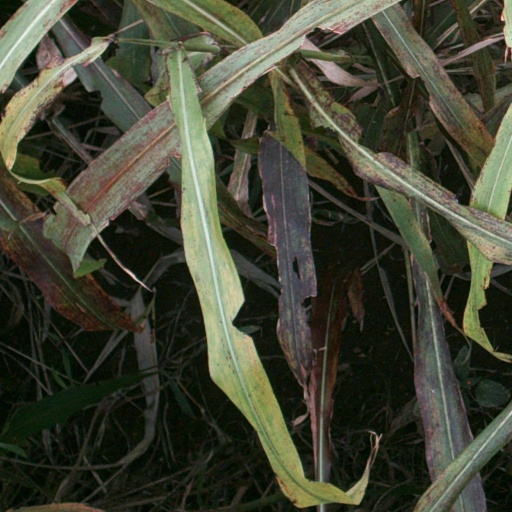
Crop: sorghum